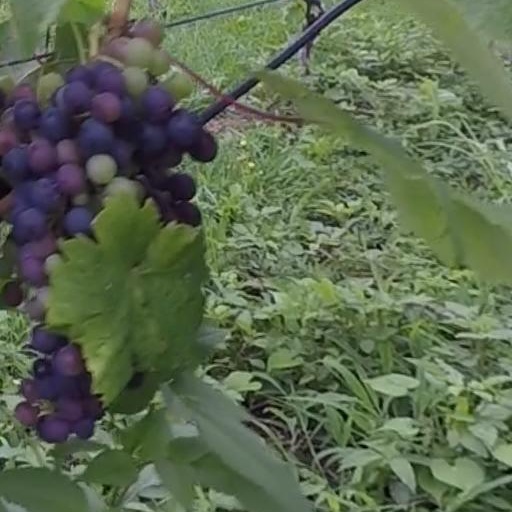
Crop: grape